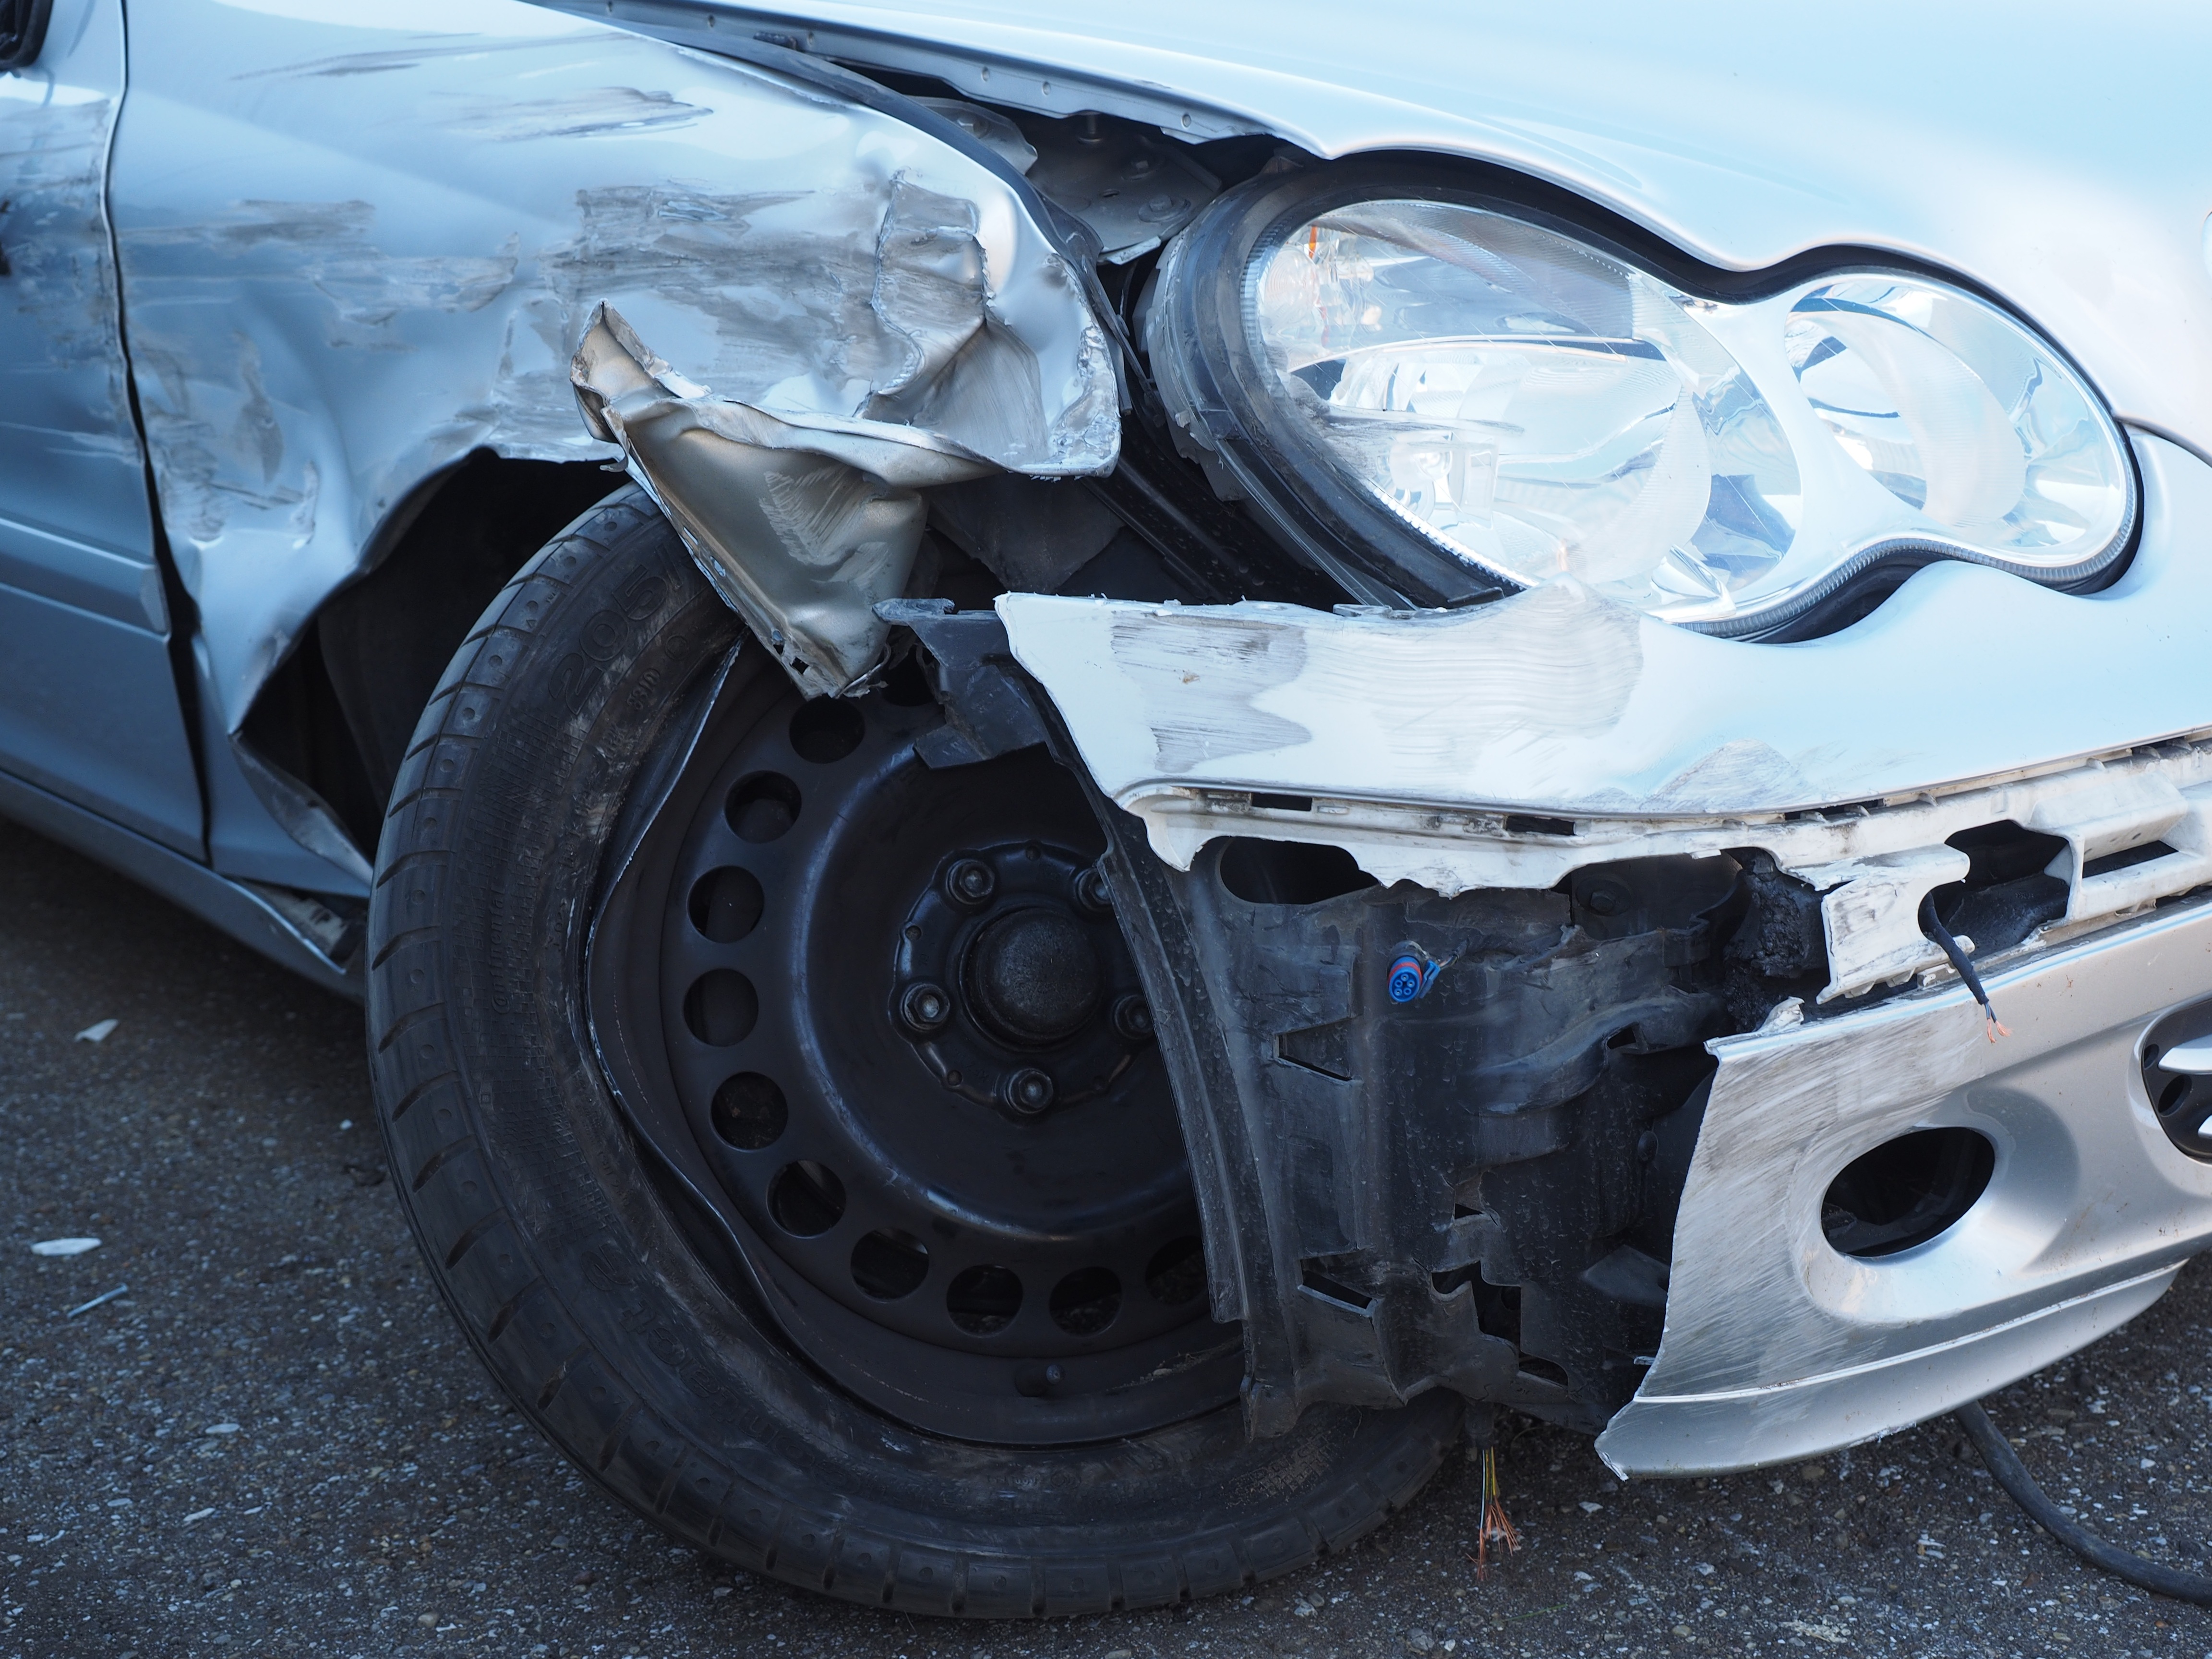
car, wheel, vehicle, broken, metal, auto, tire, bumper, sheet, rim, sedan, jack, mercedes, accident, damage, daimler, vehicles, bent, demolished, mature, auto accident, total damage, auto part, damage to the bodywork, vehicle accident, automobile make, automotive exterior, compact car, automotive design, luxury vehicle, automotive tire, family car, sports sedan, unfallwagen